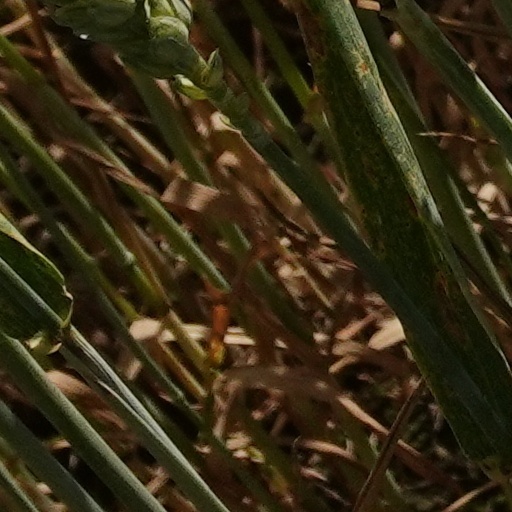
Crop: wheat